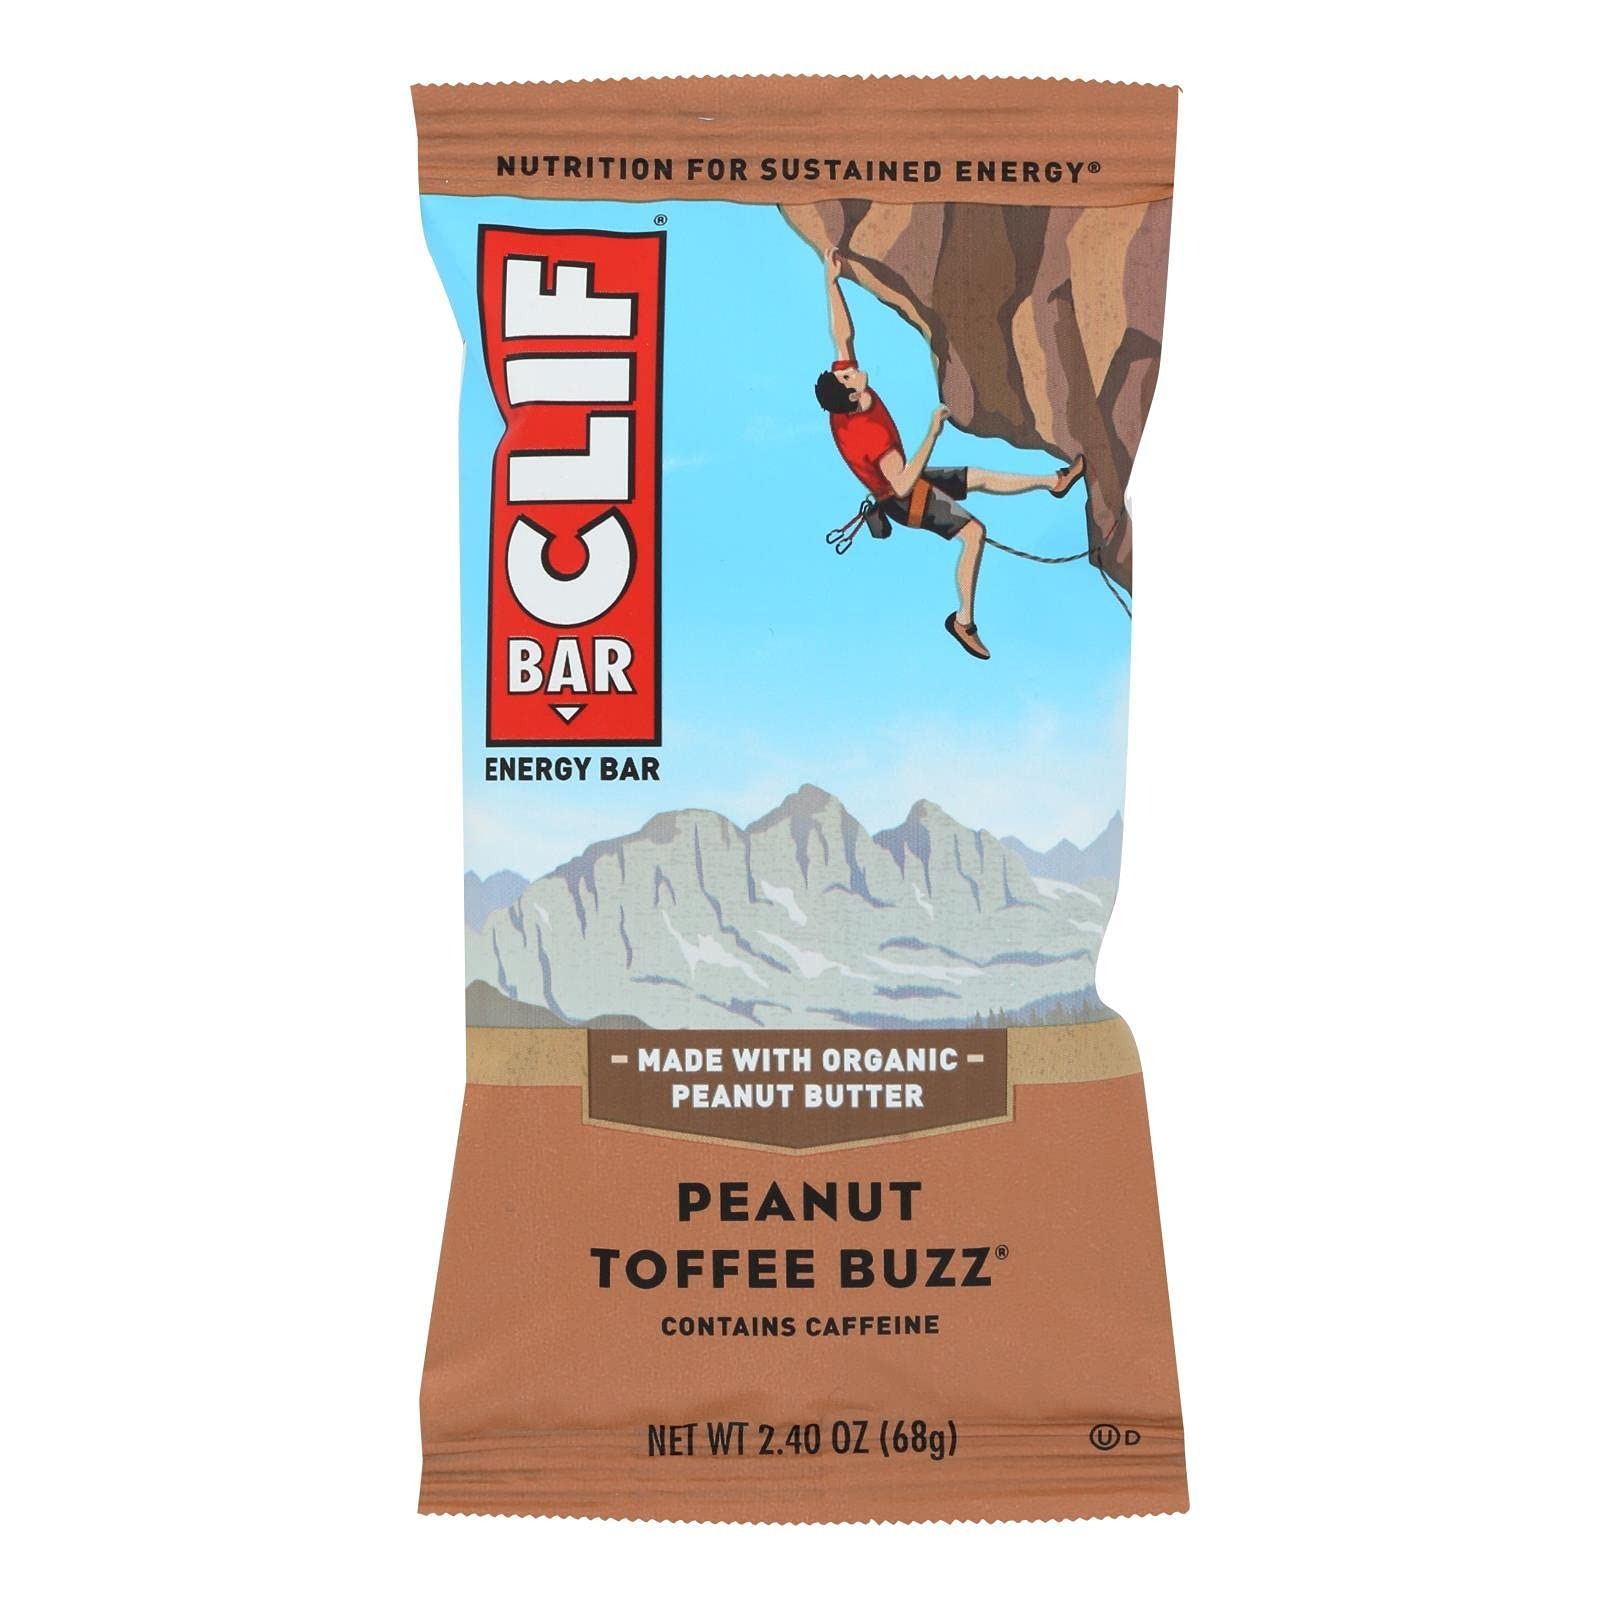
Item Name: Clifbar Clifbar Clif Bars - 12 Pack Chocolate Brownie, One Size Chocolate Brownie, One Size
Product Description: Clif Bar's flagship product, the Clif Bar, isn't dry and doesn't taste like sawdust, like so many energy bars. This flavorful, moist bar features 70% organic ingredients, protein, vitamins, and minerals to get you through your bike ride, daylong hike, or workday. Get a 12-pack of your favorite fruity, chocolaty, or nutty concoction.
Value: 1.0
Unit: Count

Price: 18.99